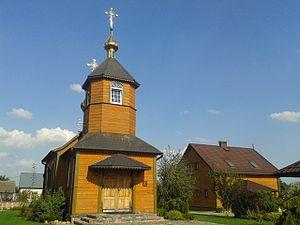
Kostomłoty est un village polonais de la gmina de Kodeń dans le powiat de Biała Podlaska de la voïvodie de Lublin dans l'est de la Pologne.